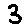
Label: 3